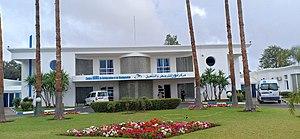
Le Groupe AMH a créé le Centre Hospitalier Noor de Rééducation et de Réadaptation à Bouskoura. Inauguré par sa majesté le Roi Mohamed VI en 2001
Le groupe AMH ou anciennement Amicale marocaine des handicapés est un groupement associatif d'entrepreneuriat social marocain fondée en 1992 et reconnue d'utilité publique, intervient dans les domaines de la santé, l’action sociale, la formation, l’entrepreneuriat, le plaidoyer, facilitant l'intégration des personnes en situation de handicap au sein de la société marocaine.